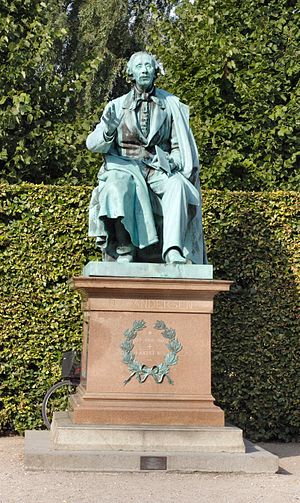
August Saabye
Statue af H.C. Andersen i Kongens Have, udført af August Saabye.
H.C. Andersen statue i Kongens Have i København
August Wilhelm Saabye var en dansk billedhugger.